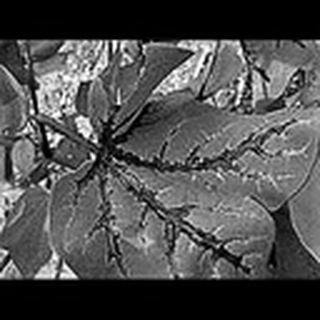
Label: cotton_bacterial_blight